38th Hong Kong Film Awards

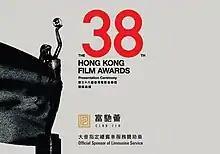
Poster

The 38th Hong Kong Film Awards presentation ceremony took place at the Hong Kong Cultural Centre on 14 April 2019.